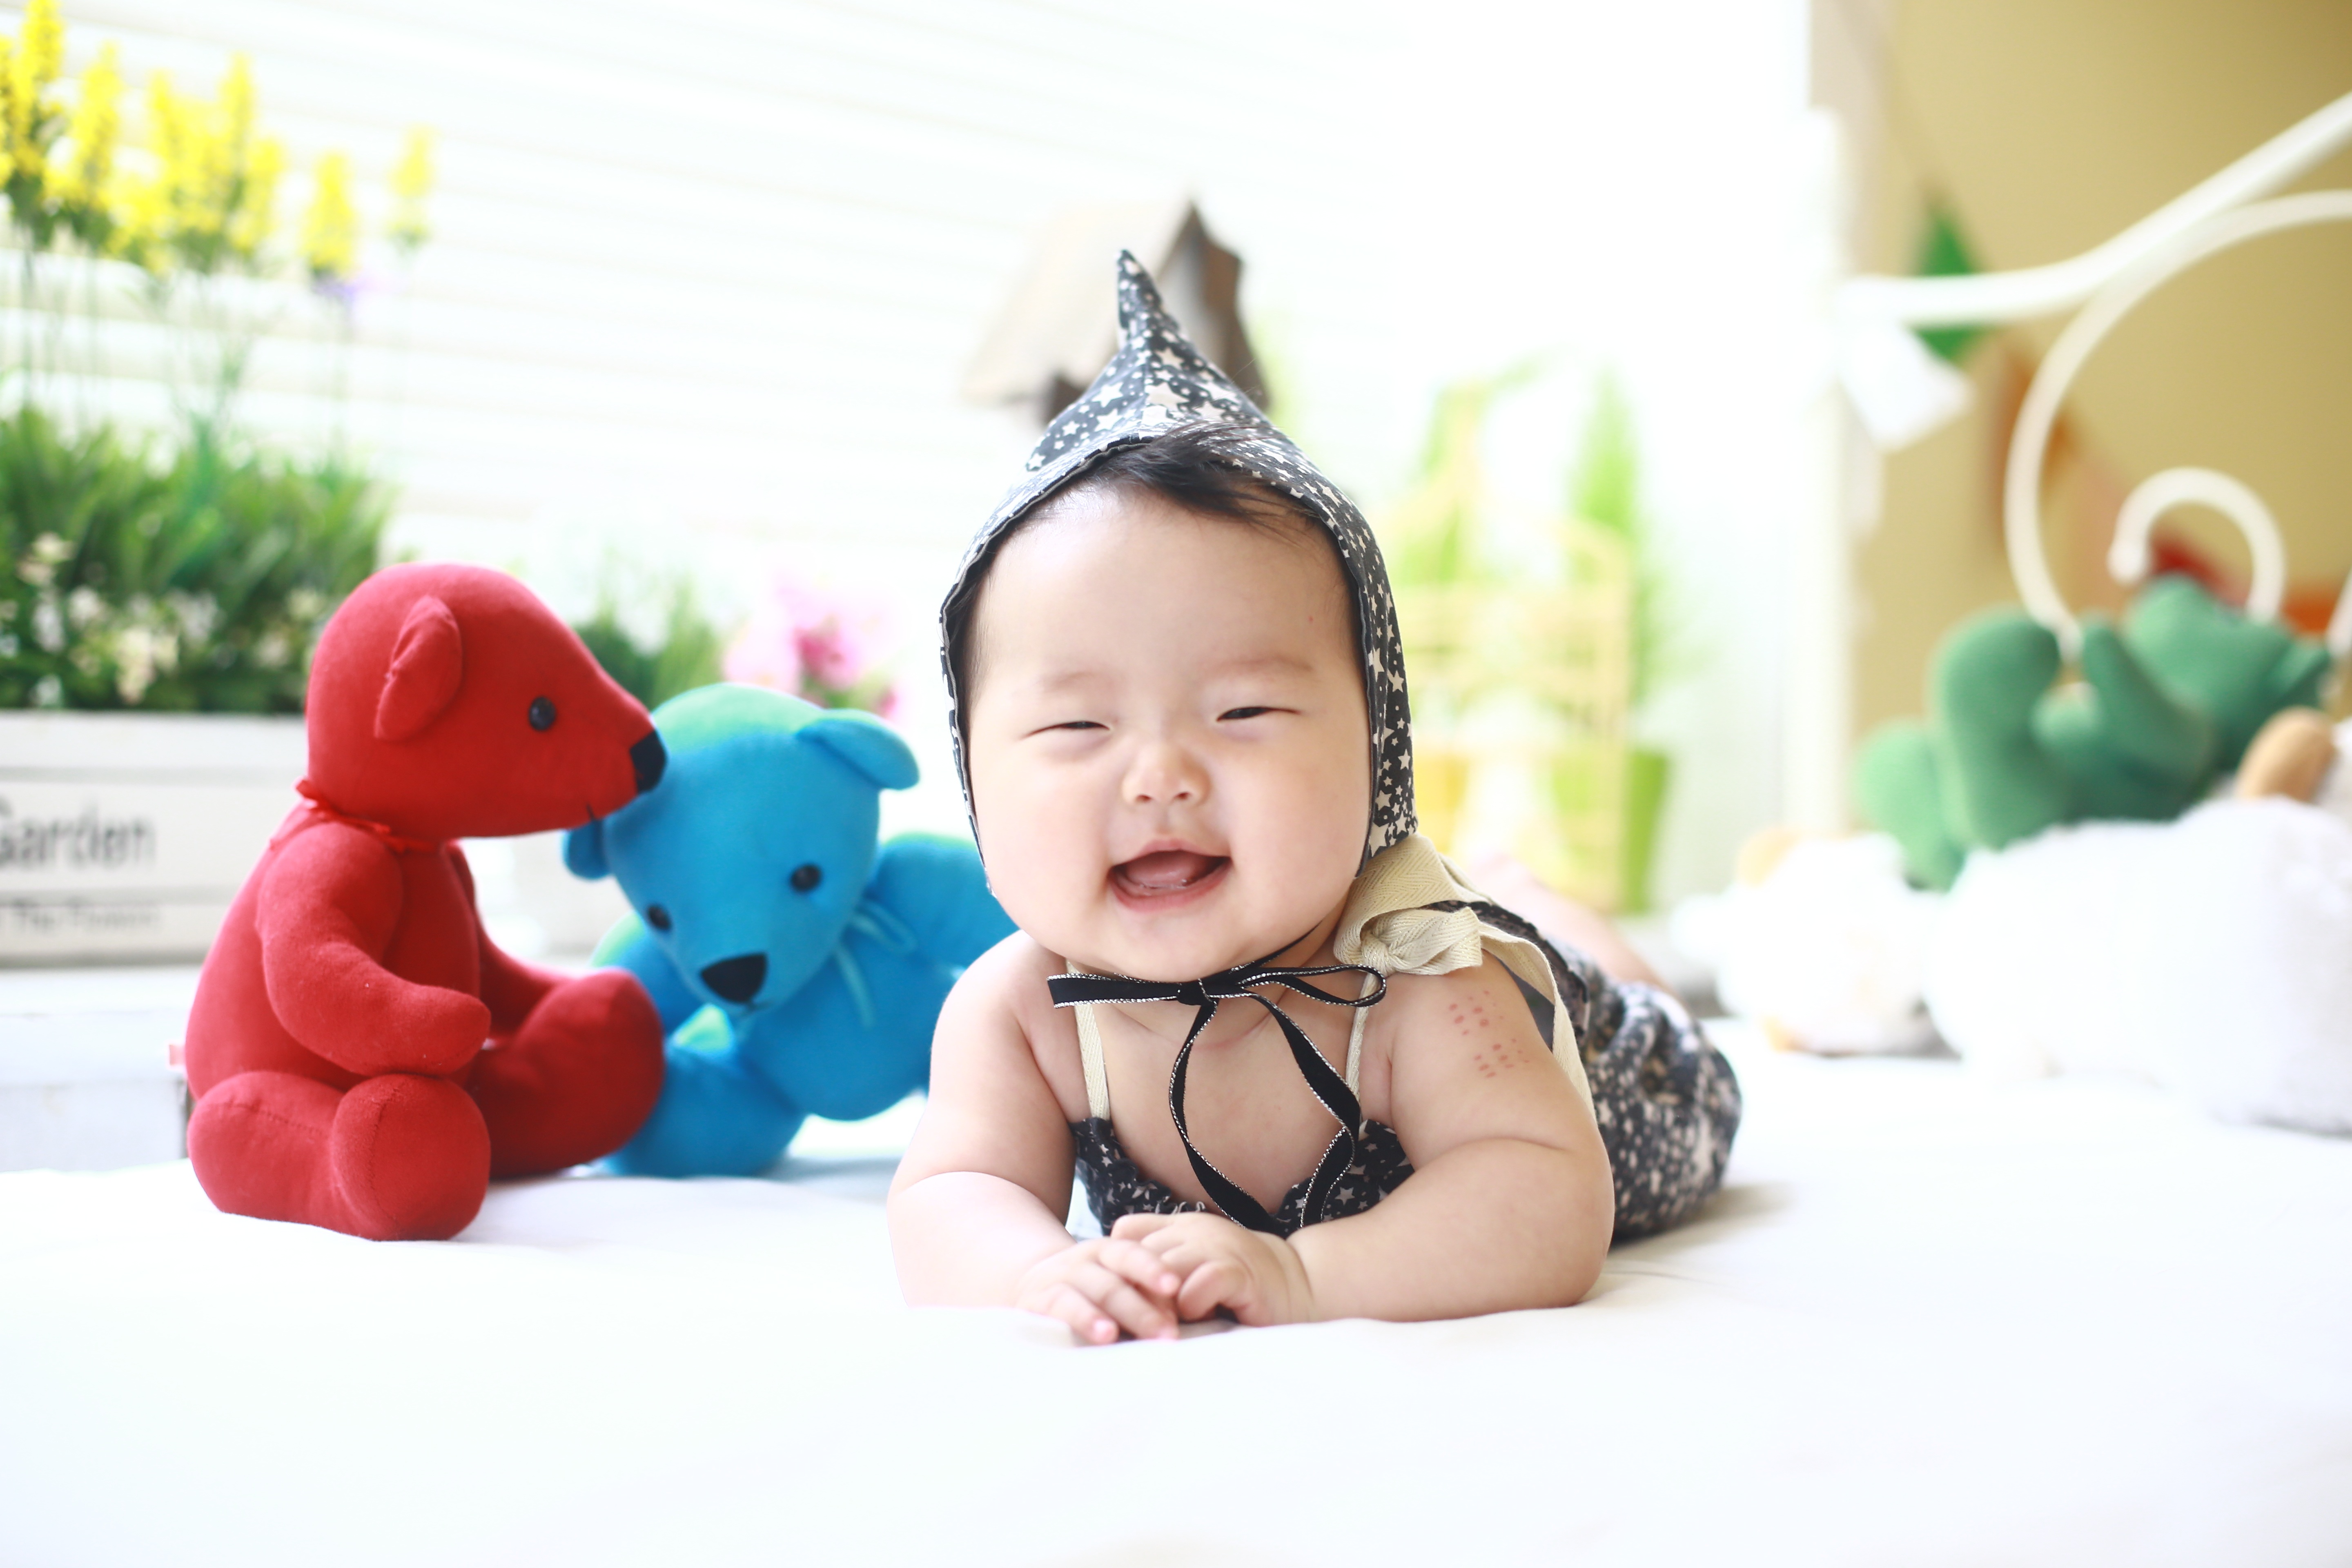
play, sweet, kid, cute, child, toy, baby, innocent, infant, toddler, cute baby, human positions